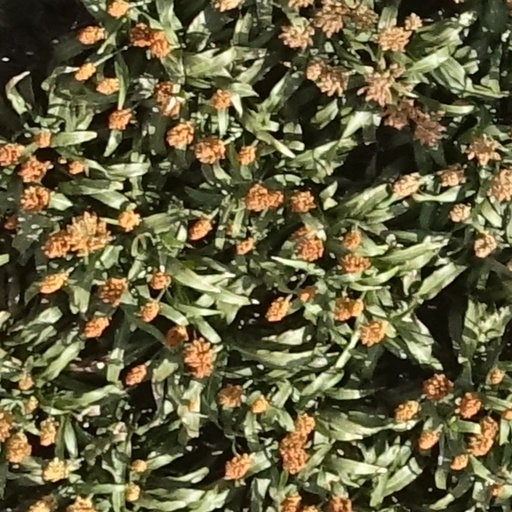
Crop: sorghum